Norah Baring

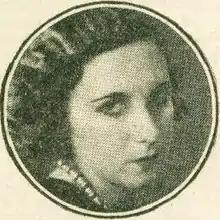
Norah Baring, 1938

Norah Baring (26 November 1905 – 8 February 1985), born Nora Minnie Baker, was an English stage and film actress best known on screen for portraying "Diana Baring" in the Alfred Hitchcock thriller "Murder!" (1930).